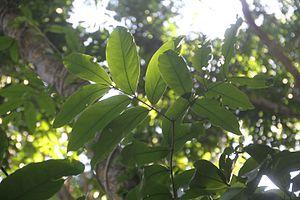
Pterocarpus officinalis est un arbre de la famille des Fabacées, qu'on trouve dans les forêts marécageuses du Mexique, de l'Amérique centrale, des Antilles et d'Amazonie.